Colorado wine

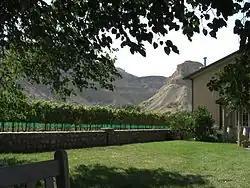
Vineyard in western Colorado

Colorado wine refers to wine made from grapes grown in the U.S. state of Colorado. Most of Colorado's vineyards are located on the western slope of the Rocky Mountains, though an increasing number of wineries are located along the Front Range.